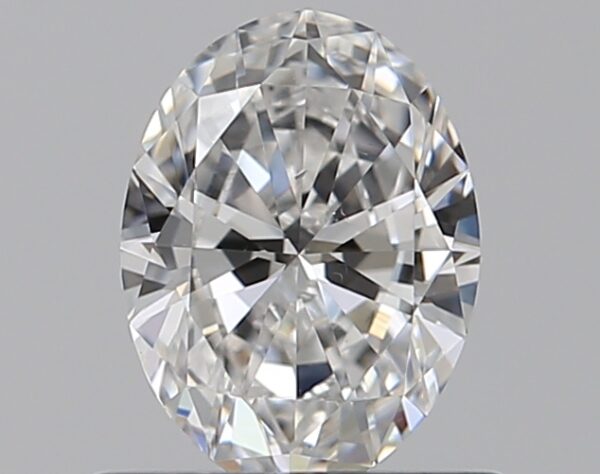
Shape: oval
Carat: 0.5
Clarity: VS2
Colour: E
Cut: VG
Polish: EX
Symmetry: VG
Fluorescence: F
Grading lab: GIA
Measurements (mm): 6.14 x 4.61 x 2.69